Vernon H. Vaughan

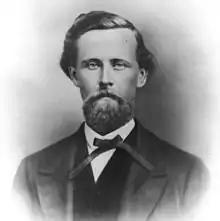

Born in Mount Meigs, Alabama, he served as Utah territorial secretary to Governor John Shaffer, and after Shaffer's untimely death in office, President Ulysses S. Grant appointed Vaughan to fill the vacancy as acting governor. He served three uneventful months and was not reappointed. He died on December 4, 1878, in Sacramento, California.